No Time to Die

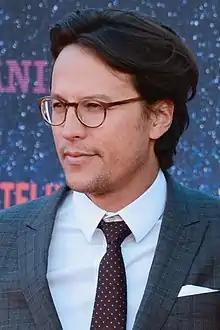
Cary Joji Fukunaga, director of "No Time to Die"

Development of "No Time to Die" began in February 2016. In March 2017, screenwriters Neal Purvis and Robert Wade—who have worked on every "Bond" film since "The World Is Not Enough" (1999)—were approached to write the script by producers Barbara Broccoli and Michael G. Wilson. Purvis and Wade mapped out the story for the film in 2017. Sam Mendes stated that he would not return after directing "Skyfall" and "Spectre". Christopher Nolan ruled himself out to direct. By July 2017, Yann Demange, David Mackenzie and Denis Villeneuve were courted to direct. In December 2017, Villeneuve decided against the role due to his commitments to "Dune" (2021).